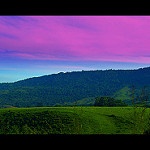
Label: mountain